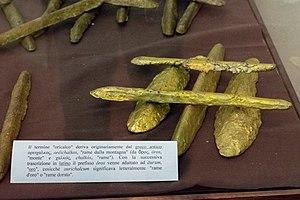
L’orichalque est un métal ou alliage métallique légendaire.